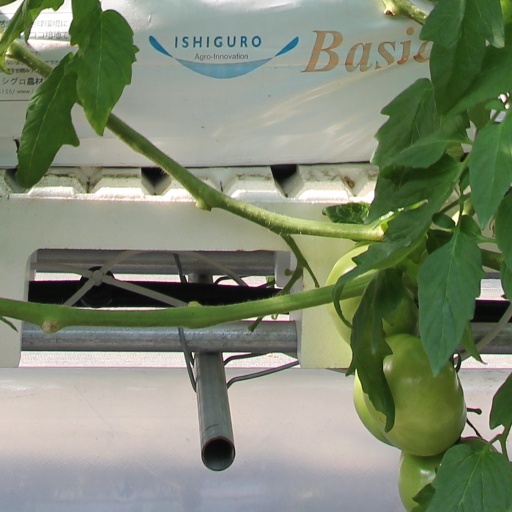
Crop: tomato